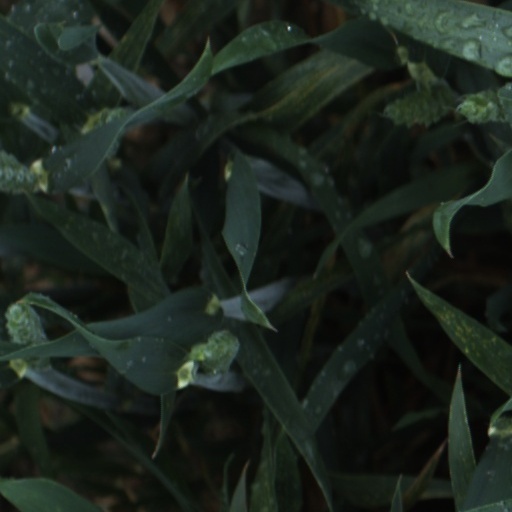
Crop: wheat